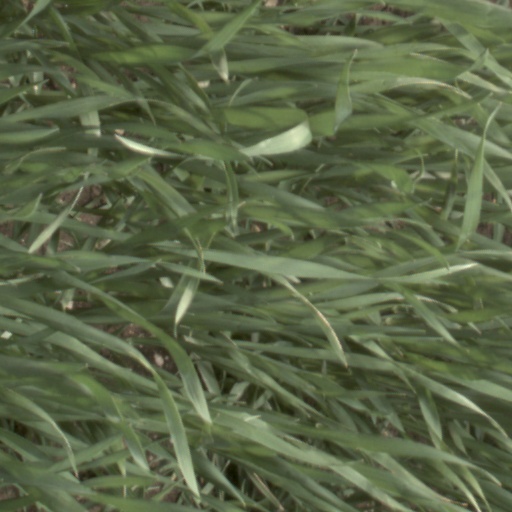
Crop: wheat